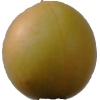
Label: cherry_wax